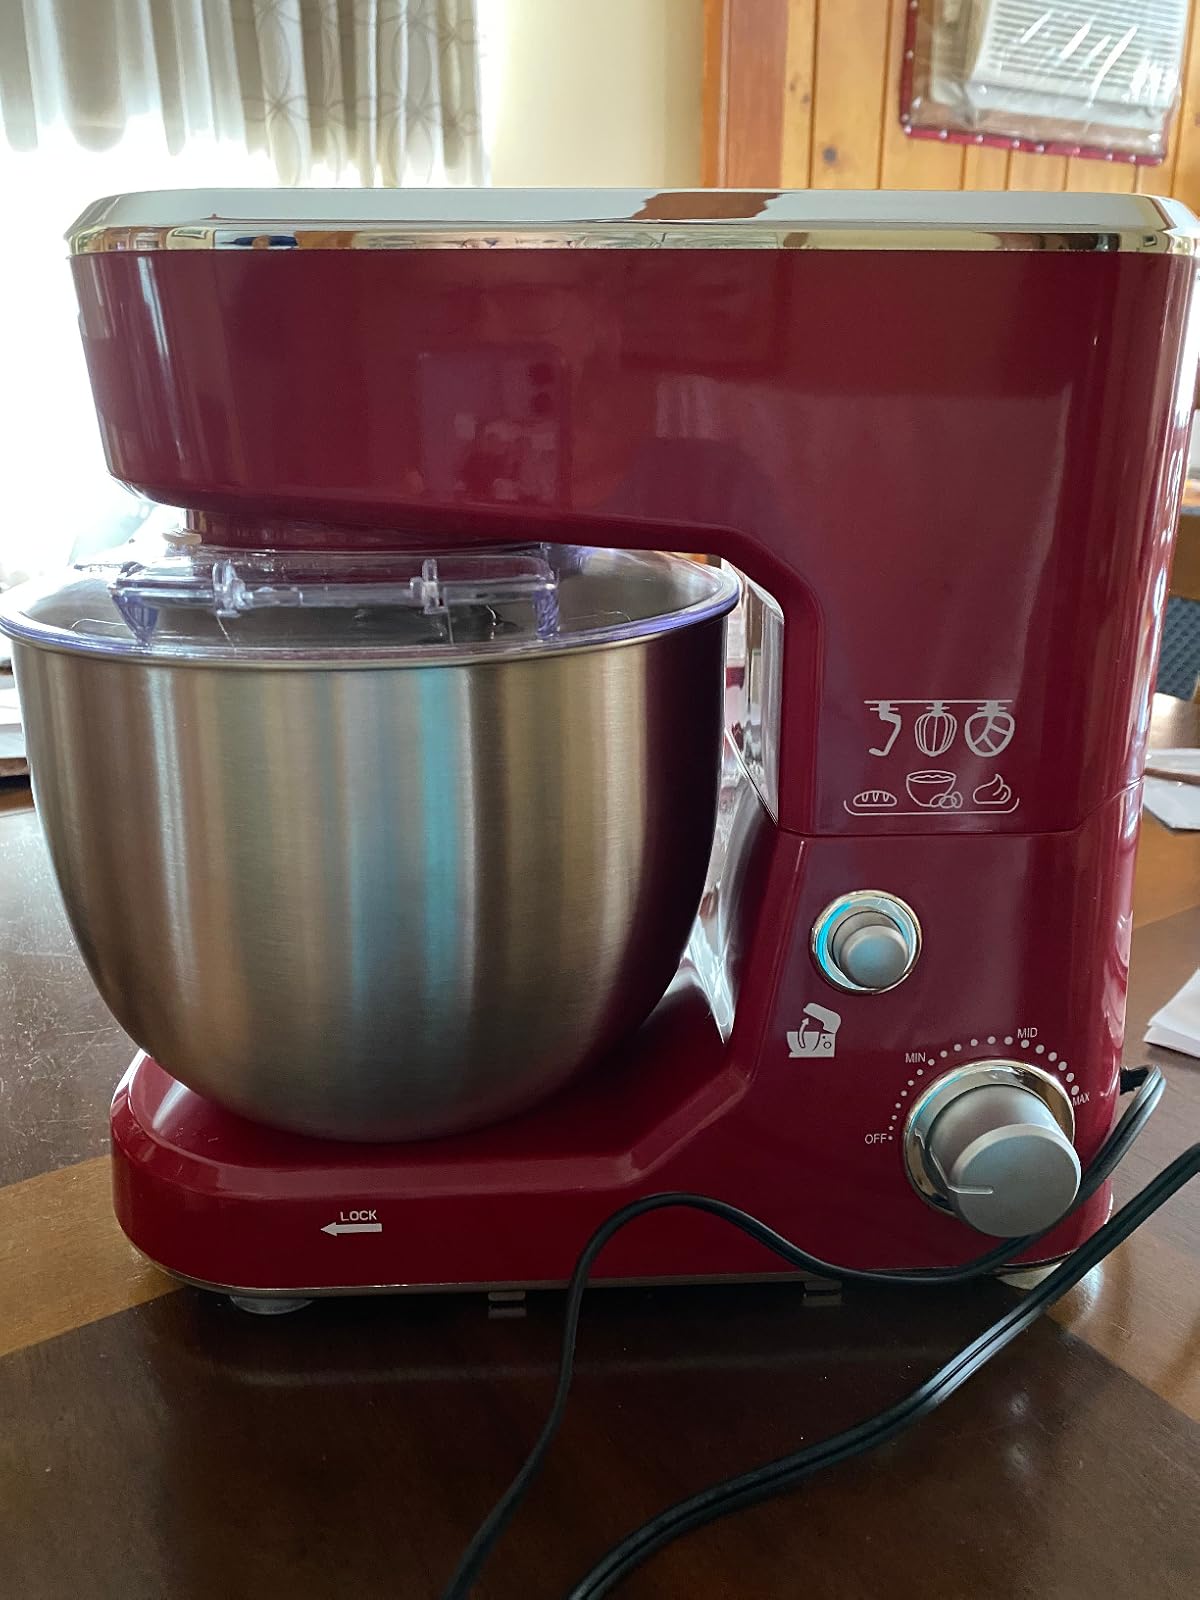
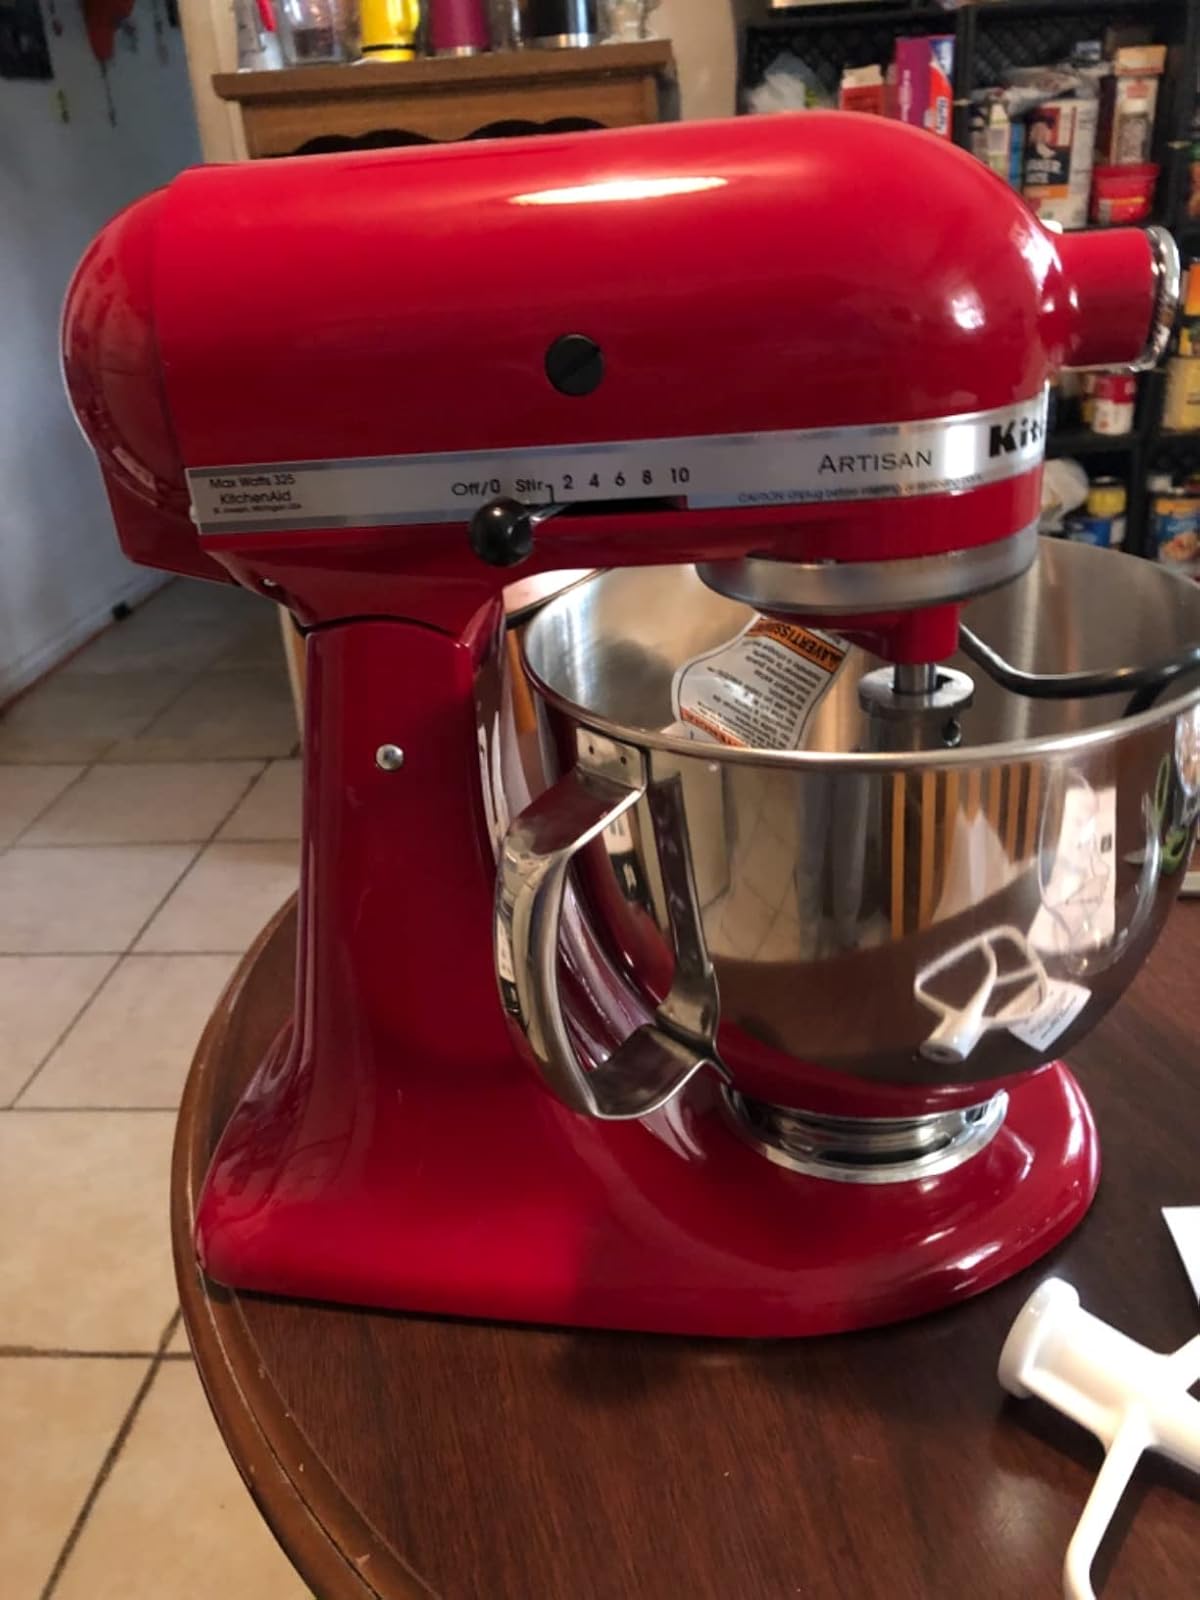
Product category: items_mixer
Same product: no